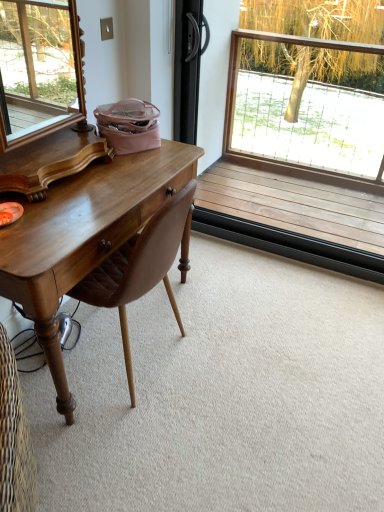
Question: Locate the brown leather chair at left in the image.
Answer: [(0.362, 0.523)]